Alaminos Cathedral

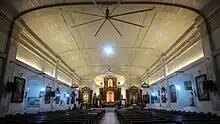
Church interior in 2019

In 1743, the Zambal pioneers settled in what is now the seaside barangay Baleyadaan of Alaminos, with the settlement named after their leader Suyang. There, they built houses and a chapel dedicated to Saint Joseph. Due to the frequent typhoons, they resettled to the wide plains southwest of their previous area and named it "Casboran", in reference to the plants abundant in their new settlement. A continued increase in population led into the creation of a new local government with its church and convent being constructed in 1768. A disagreement in town leadership led to the burning of the whole town including the church, with its residents fleeing in all directions. Survivors of the fire resettled some from the sea and was called "Salapsap" or "Zarapzap".